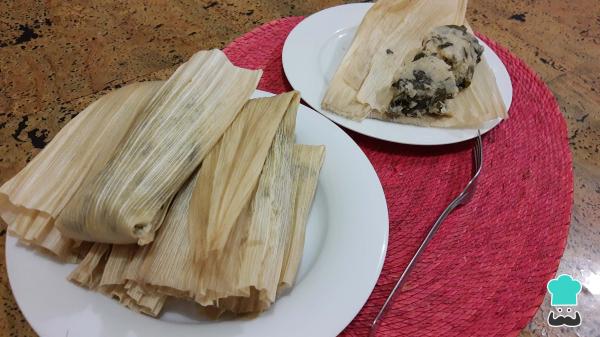
Pasado el tiempo de cocción, deja enfriar ligeramente y listos, ya puedes disfrutar de unos ricos tamales de acelga. ¿Qué te ha parecido esta rica receta de tamales en hoja de acelga? Déjanos tu comentario y comparte con nosotros tu grata experiencia.Y si quieres conocer otra receta que incluya acelga, en este artículo de RecetasGratis te enseñamos a elaborar un exquisito budín de acelgas.